Edward F. McLaughlin Jr.

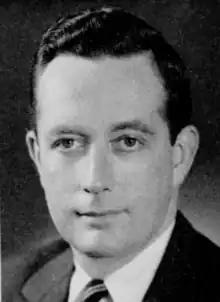

Edward Francis McLaughlin Jr. (August 18, 1920 – January 21, 2005) was an American attorney and politician who served as an assistant United States Attorney, Boston city councilor, president of the Boston City Council, and the 60th lieutenant governor of Massachusetts from 1961 to 1963.